Smith of Minnesota

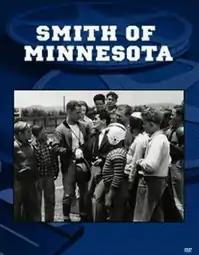
"Smith of Minnesota" DVD

Smith of Minnesota is a 1942 American drama film directed by Lew Landers and written by Robert Hardy Andrews. The film stars Bruce Smith, Arline Judge, Warren Ashe, Don Beddoe, Kay Harris and Robert Kellard. The film was released on October 15, 1942, by Columbia Pictures. It is based on University of Minnesota football player Bruce Smith, who won the Heisman Trophy in 1941 and who plays himself in this film.